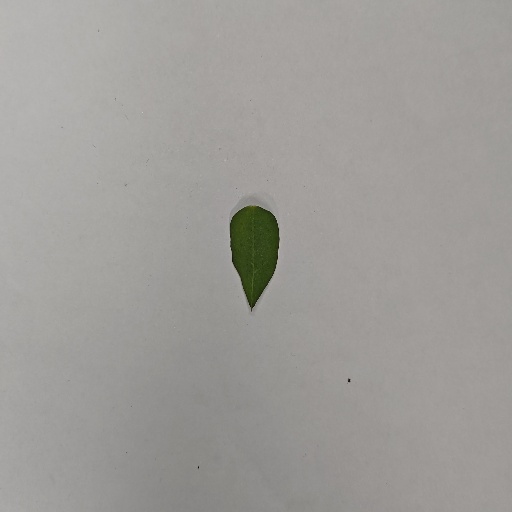
Species: Sojina
Leaf condition: Healthy Leaf